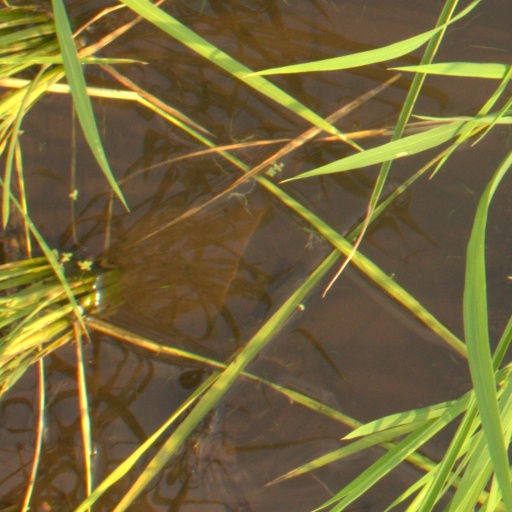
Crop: rice